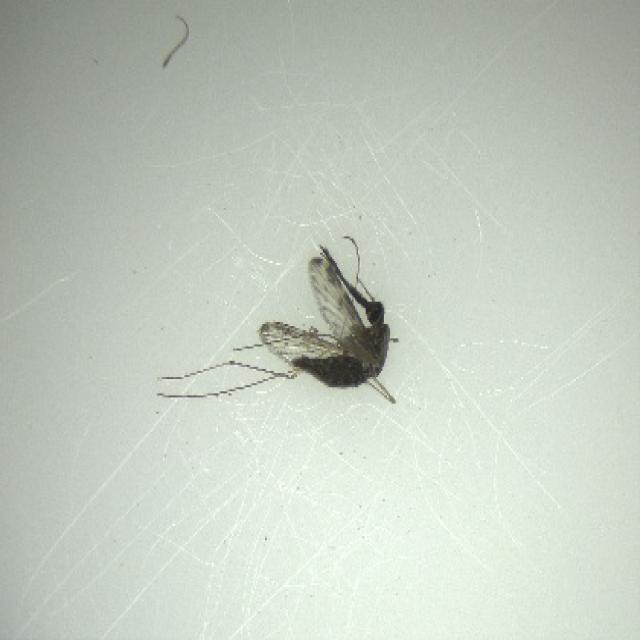
Species: anopheles_sinensis